Virginia opossum

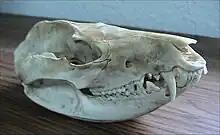

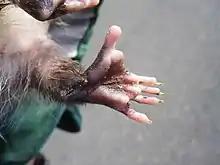
The back foot has an opposable "thumb".

Virginia opossums can vary considerably in size, with larger specimens found to the north of the opossum's range and smaller specimens in the tropics. They measure long from their snout to the base of the tail, with the tail adding another . Males are slightly larger, with an average body length of with an average tail length of , while females are long with a tail. Weight for males ranges from and for females from .